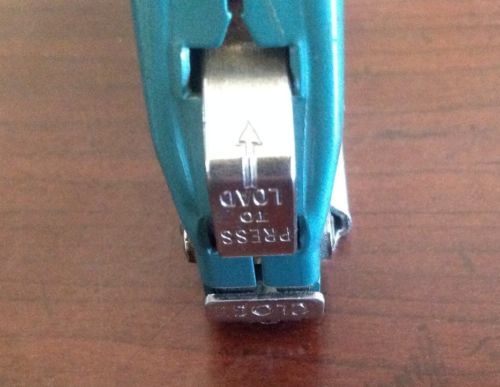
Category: stapler